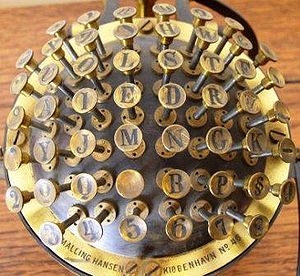
Skrivekuglen
Skrivekuglens tastatur
Skrivekuglen, verdens første kommercielt producerede skrivemaskine, blev opfundet i 1865 af den danske præst og forstander ved Det kongelige Døvstummeinstitut i København, Rasmus Malling-Hansen, 1835-1890.